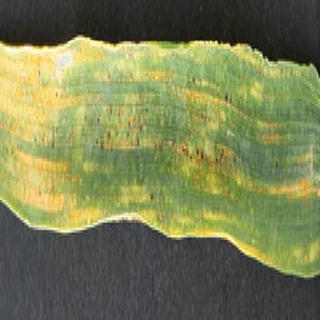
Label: wheat_yellow_rust